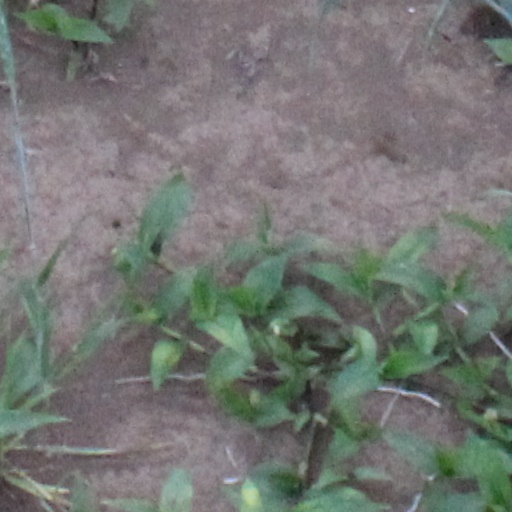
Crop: wheat